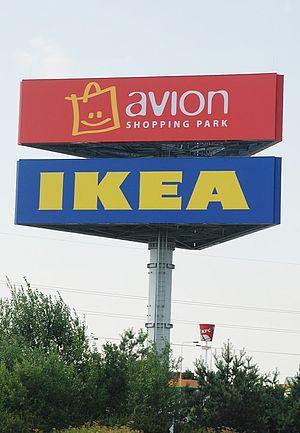
Avion Shopping Park est un centre commercial situé à Bratislava en Slovaquie. Inauguré le 25 avril 2002, il est le plus grand pôle commercial du pays. Il fut étendu en plusieurs phases jusqu'en 2012.